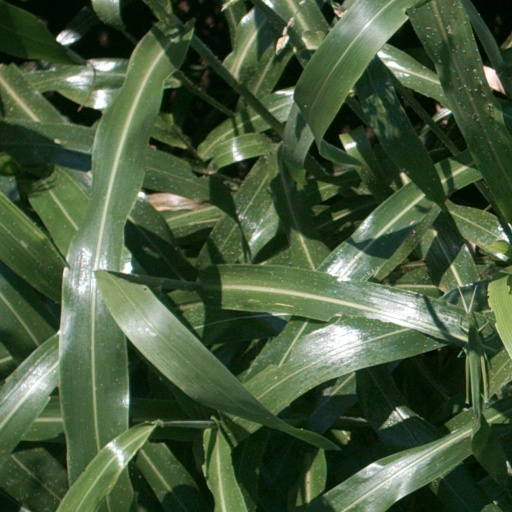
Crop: sorghum